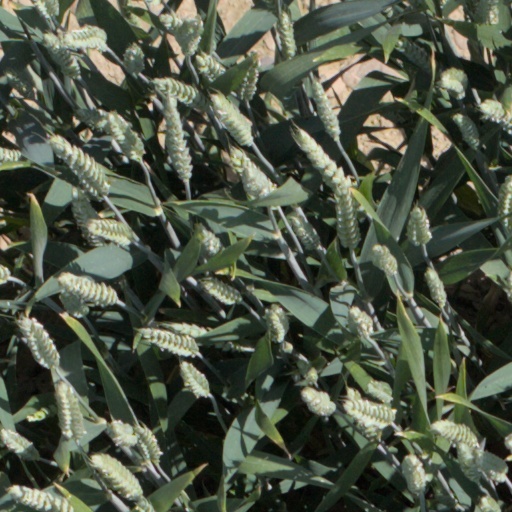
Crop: wheat